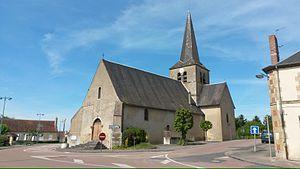
Cossaye - L'église
Cossaye est une commune française située dans le département de la Nièvre en région Bourgogne-Franche-Comté.